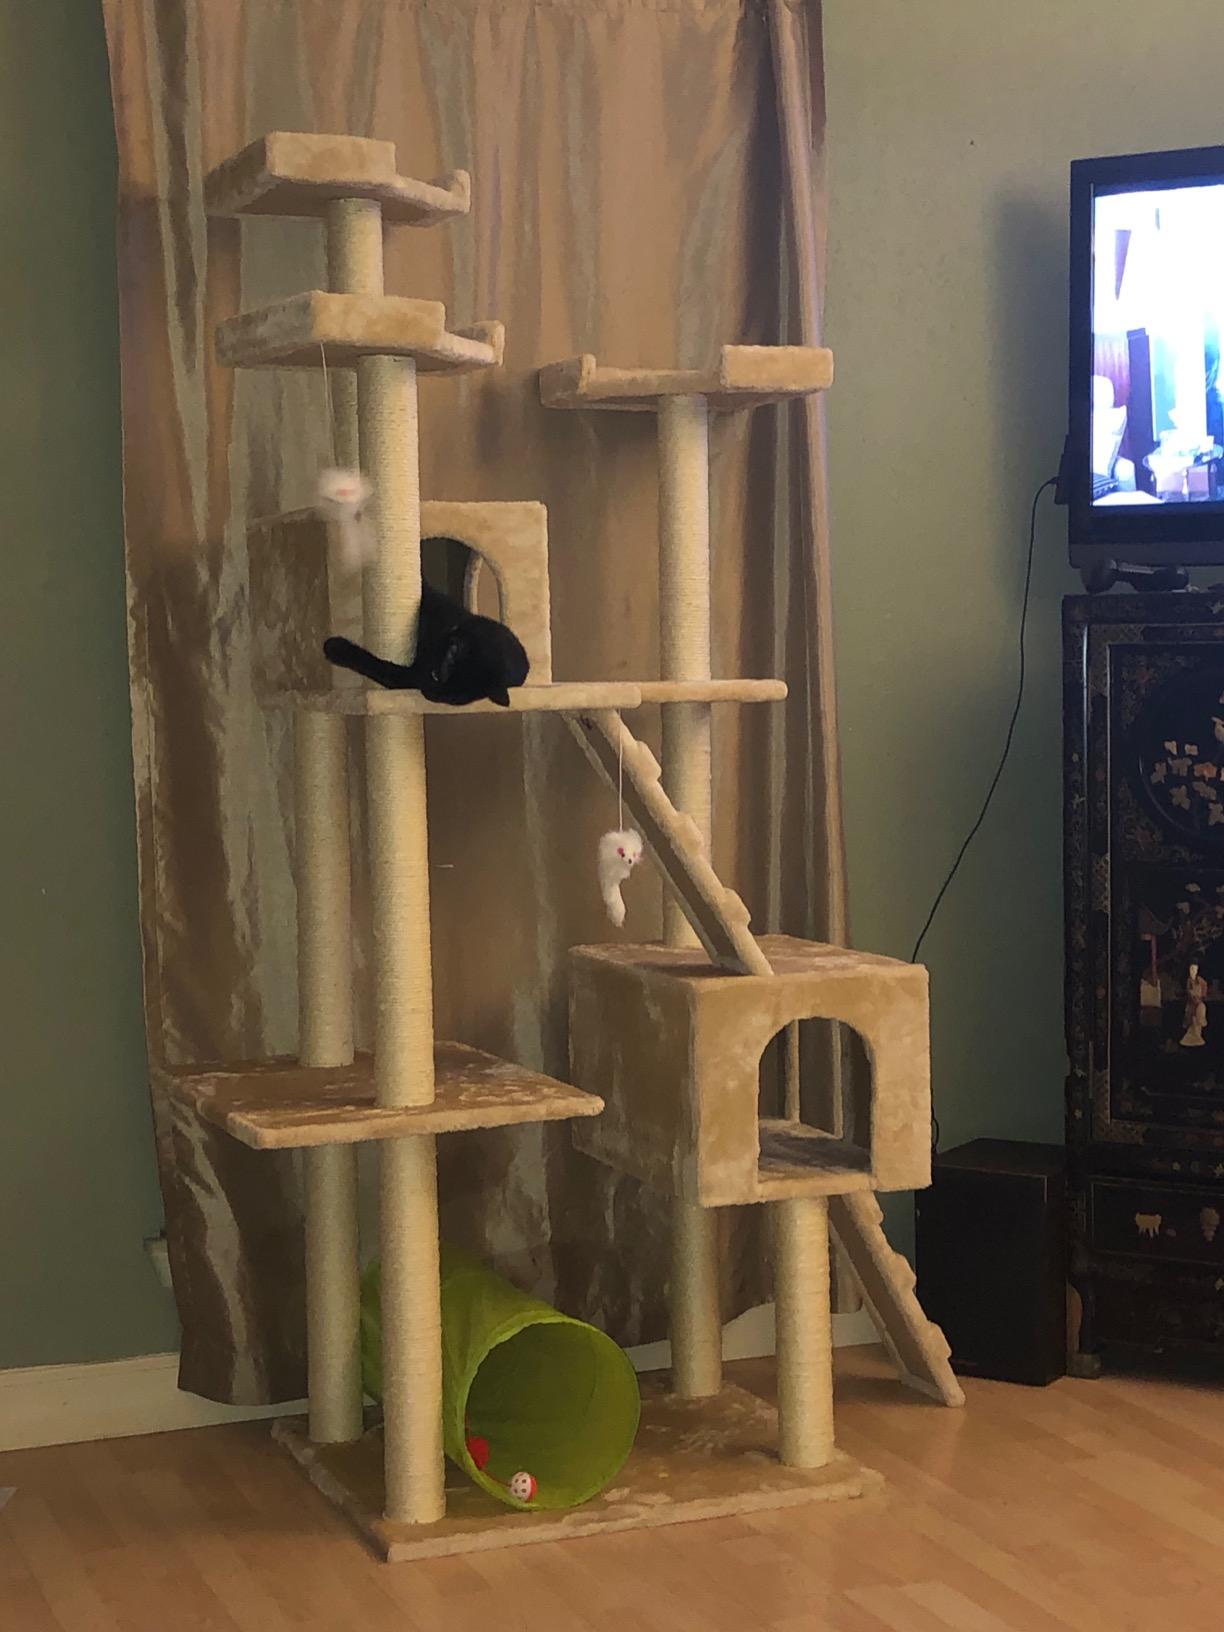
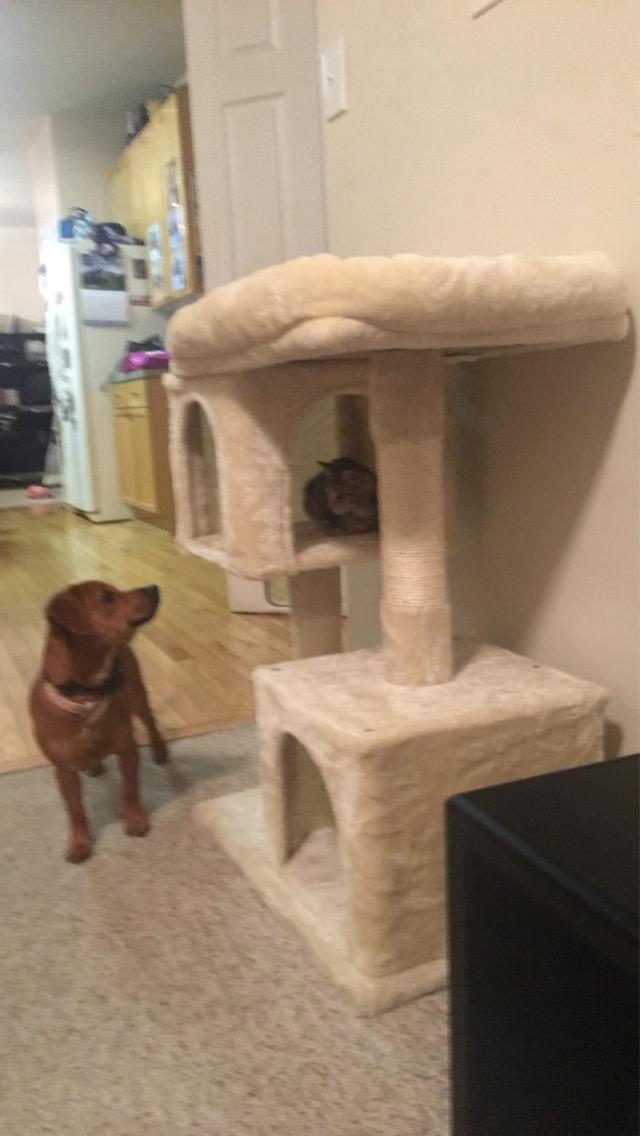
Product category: items_cat tree
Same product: no